History of Pakistan (1947–present)

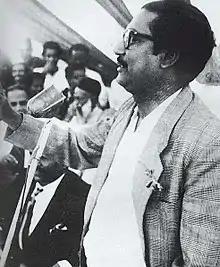
Mujib announcing the Six points.

The parliamentary system came to an end in 1958, following the imposition of martial law. Tales of corruption in the civil bureaucracy and public administration had maligned the democratic process in the country and the public were supportive of the actions taken by General Khan. Major land reforms were carried out by the military government and it enforced the controversial Elective Bodies Disqualification Order which ultimately disqualified H. S. Suhrawardy from holding public office. Khan introduced a new presidential system called "Basic Democracy", by which an electoral college of 80,000 would select the president. He also promulgated the 1962 constitution. In a national referendum held in 1960 Ayub Khan secured nationwide popular support for his bid as second president of Pakistan and replaced his military regime with a constitutional civilian government. In a major development all of the infrastructure and bureaucracy of the capital was relocated from Karachi to Islamabad.